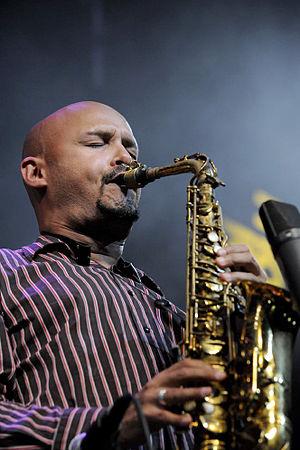
Miguel Zenón, né en 1976 à San Juan, est un saxophoniste, flûtiste, et compositeur de jazz portoricain. Il a étudié à la Escuela Libre de Musica à San Juan, puis il reçoit une bourse d'étude pour étudier au Berklee College of Music à Boston. En arrivant à Boston il se produit avec le batteur Bob Mosesand et dans diverses formations. Après avoir terminé son cursus scolaire à Berklee, Miguel Zenón s'installe à New York, où il reçoit une nouvelle bourse d'étude pour la Manhattan School of Music, de laquelle il sort diplômé d'un Master’s degree in Jazz Performance en 2001.